Darrin Reaves

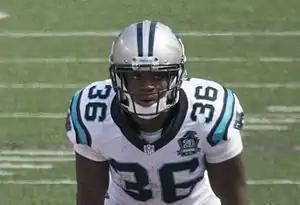
Reaves with the Carolina Panthers in 2014

Darrin Reaves (born April 17, 1993) is a former American football running back. He signed as an undrafted free agent with the Carolina Panthers in 2014. He played college football at UAB. He also played for the Kansas City Chiefs.